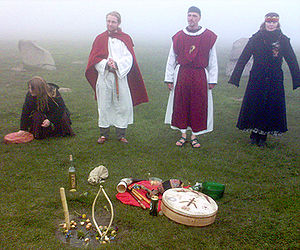
Asetro
Samfundet Forn Sed, Sverige, afholder blót.
Asetro/asatro er en religion, som søger at genoplive den førkristne religion i Norden. Det sker så vidt muligt ud fra kildemateriale om troen, men dele bliver genopfundet. Især viden om ritualerne er mangelfuld. Asatroen går under mange forskellige navne som den gamle skik, den forne sæd, seden, folketro, vættetro, alfetro og vanetro og ikke mindst Nordisk mytologi.